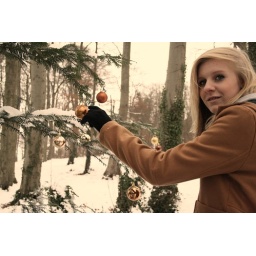
we took some ball balls and hung them on a christmas tree in the woods, it was a beautiful day!&amp;lt;3